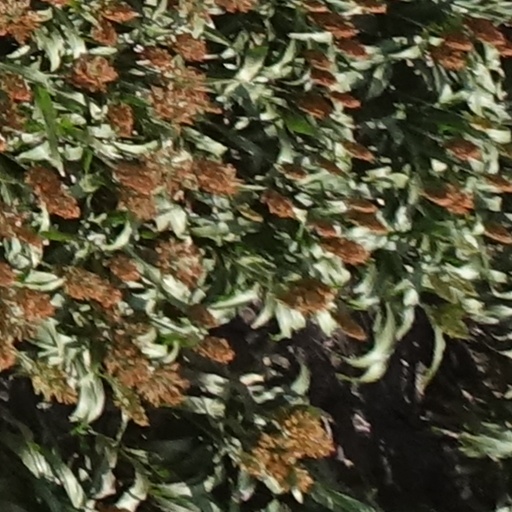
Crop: sorghum